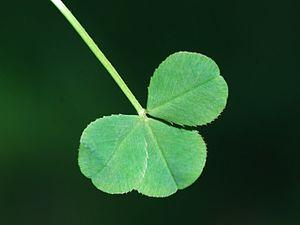
Trifolium repens, trèfle blanc, feuille
La forme foliaire, ou forme des feuilles, est une part de la morphologie végétale souvent utilisée dans la systématique ou classification des espèces. En effet, la forme des feuilles, qui comprend de nombreuses variantes, est souvent une des caractéristiques les plus visibles pouvant servir à identifier une espèce végétale. Leur forme, leur taille et leur surface, leur angle d'insertion, ainsi que leur distribution spatiale au sein de la couronne d'un arbre et sur les axes végétatifs sont les déterminants structurels de l'interception lumineuse et donc du rendement de la photosynthèse.
Trifolium repens, le trèfle rampant, est une espèce de plantes dicotylédones de la famille des Fabaceae, sous-famille des Faboideae, originaire des régions tempérées de l'Ancien Monde. C'est l'une des espèces les plus répandues du genre Trifolium. Utilisée comme fourrage, c'est également une adventice des terres cultivées et des jardins. C'est une plante très basse à tige rampante, reconnaissable à ses inflorescences blanches, parfois un peu rosées, au parfum assez agréable.